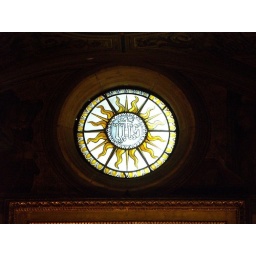
A stained glass window in Florence.